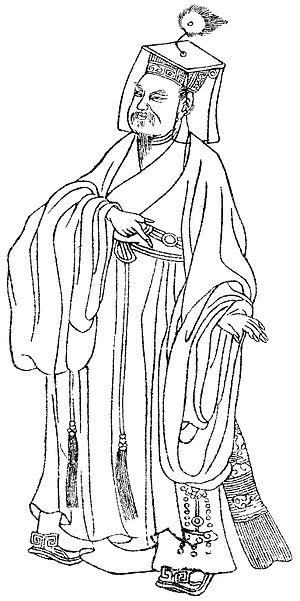
Han Yu, né en 768, mort en 824, est un prosateur, poète, philosophe et homme politique de l'époque des Tang. On le considère traditionnellement comme l'un des trois grands écrivains de cette période, avec Li Bai et Du Fu.
Wanxiaotang est un recueil de portraits de personnalités célèbres de la Chine impériale, dessinée et compilées par Shang Guanzhou, en 1743.